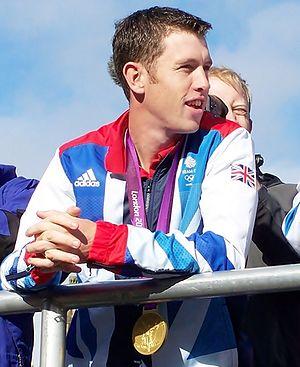
Scott Brash, né le 23 novembre 1985 à Édimbourg, est un cavalier de saut d'obstacles écossais, concourant pour le Royaume-Uni. Champion olympique par équipe aux Jeux de Londres et champion d'Europe par équipe en 2013, il occupe la seconde place de la Longines Ranking List après 16 mois de règne au sommet. Un mois après être resté sur cette deuxième place mondial, il retrouve le titre de leader de Longines Ranking List.